Typhoon Kent (1992)

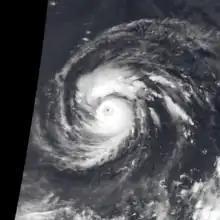
Typhoon Kent at peak intensity on August 11

Typhoon Kent was a strong mid-season typhoon that struck southern Japan during August 1992. An area of convection developed east of the International Date Line. Tracking west-northwestward, a tropical depression developed on August 5, and the next day, intensified into a tropical storm. On August 8, increased vertical wind shear caused convection to decrease, although Kent strengthened into a typhoon on the next day. An eye then appeared as conditions aloft became more conducive, and on August 11, Kent attained its peak intensity. Under the influence of a subtropical ridge located to its north, the typhoon initially continued to move west-northwestward before turning towards Kyushu. The storm steadily weakened prior to making landfall on August 18 just below typhoon intensity. The mountainous terrain of Japan accelerated the weakening trend, and on August 20, Kent dissipated.